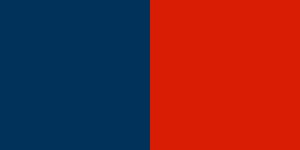
Staten Haiti
Flag
Staten Haiti var en stat i det nordlige Haiti, som opstod den 17. oktober 1806 efter mordet på kejser Jacques 1.